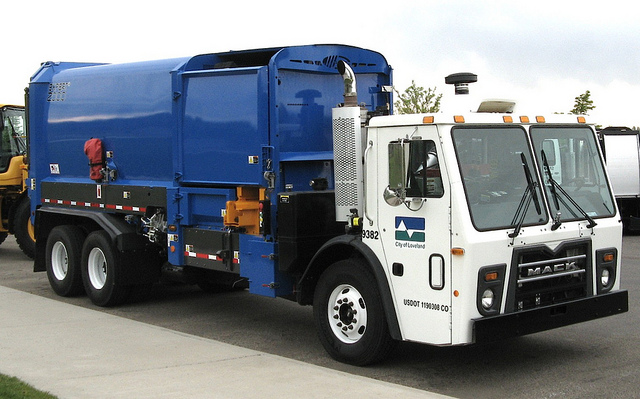
A blue and white truck is parked by a sidewalk.

A white and blue truck driving down a street.

blue and white working truck sitting on the street

a large truck parked with a sky background